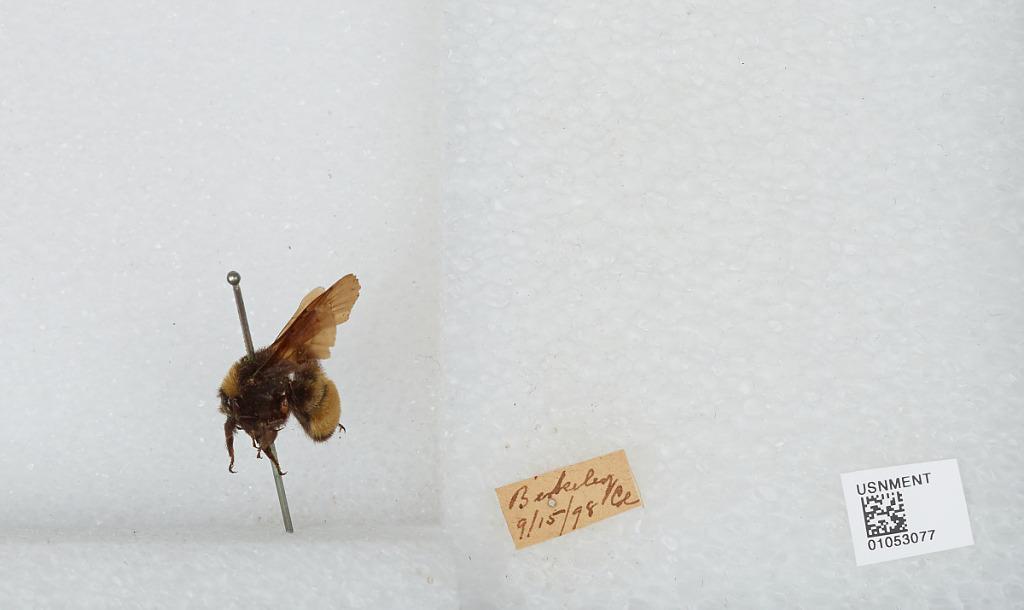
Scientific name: Bombus sp.
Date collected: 1898-9-15
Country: United States
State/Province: Colorado
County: Adams
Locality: Berkley
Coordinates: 39.8044, -105.026